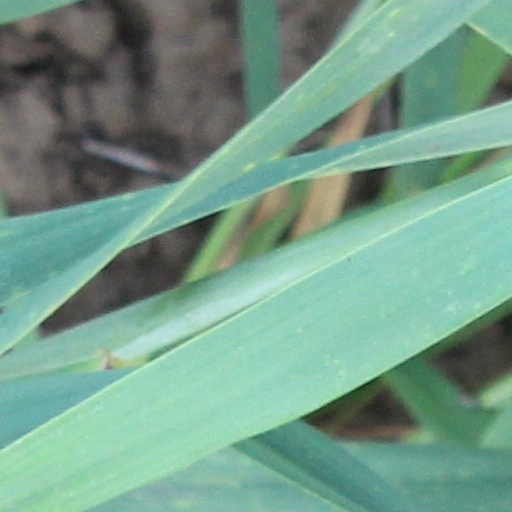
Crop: wheat